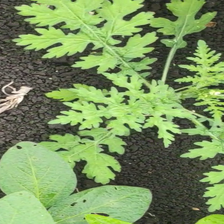
Weed species: Gajar_gavat_(Parthenium hysterophorus)